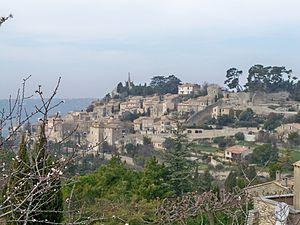
vue sur le village de Bonnieux, Vaucluse, France
Le massif du Luberon est un massif montagneux peu élevé qui s'étend d'est en ouest entre les Alpes-de-Haute-Provence et le département de Vaucluse, en France. La première mention du massif est antérieure au début de l'ère chrétienne. La forme moderne Luberon est attestée à partir du XVIIIᵉ siècle.